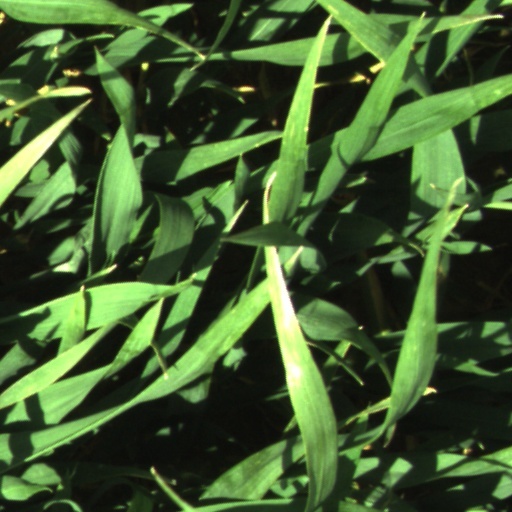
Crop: wheat